Trapezophoron

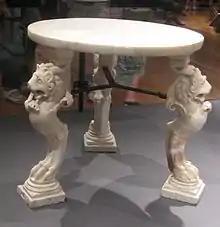
Marble table on trapzophora from ancient Pompeii

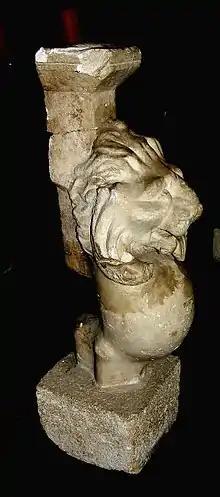
Marble foot

A trapezophore, trapezophorum or trapezophoron is the leg or pedestal of a small side table, generally in marble, and carved with winged lions or griffins set back to back, each with a single leg, which formed the support of the pedestal on either side. In Pompeii there was a fine example in the house of Cornelius Rufus, which stood behind the impluvium. These side tables were known as "mensae vasariae" and were used for the display of vases, lamps, and such. Sometimes they were supported on four legs, the example at Pompeii (of which the museums at Naples and Rome contain many varieties) had two supports only, one at each end of the table. The term is also applied to a single leg with lion's head, breast and forepaws, which formed the front support of a throne or chair.